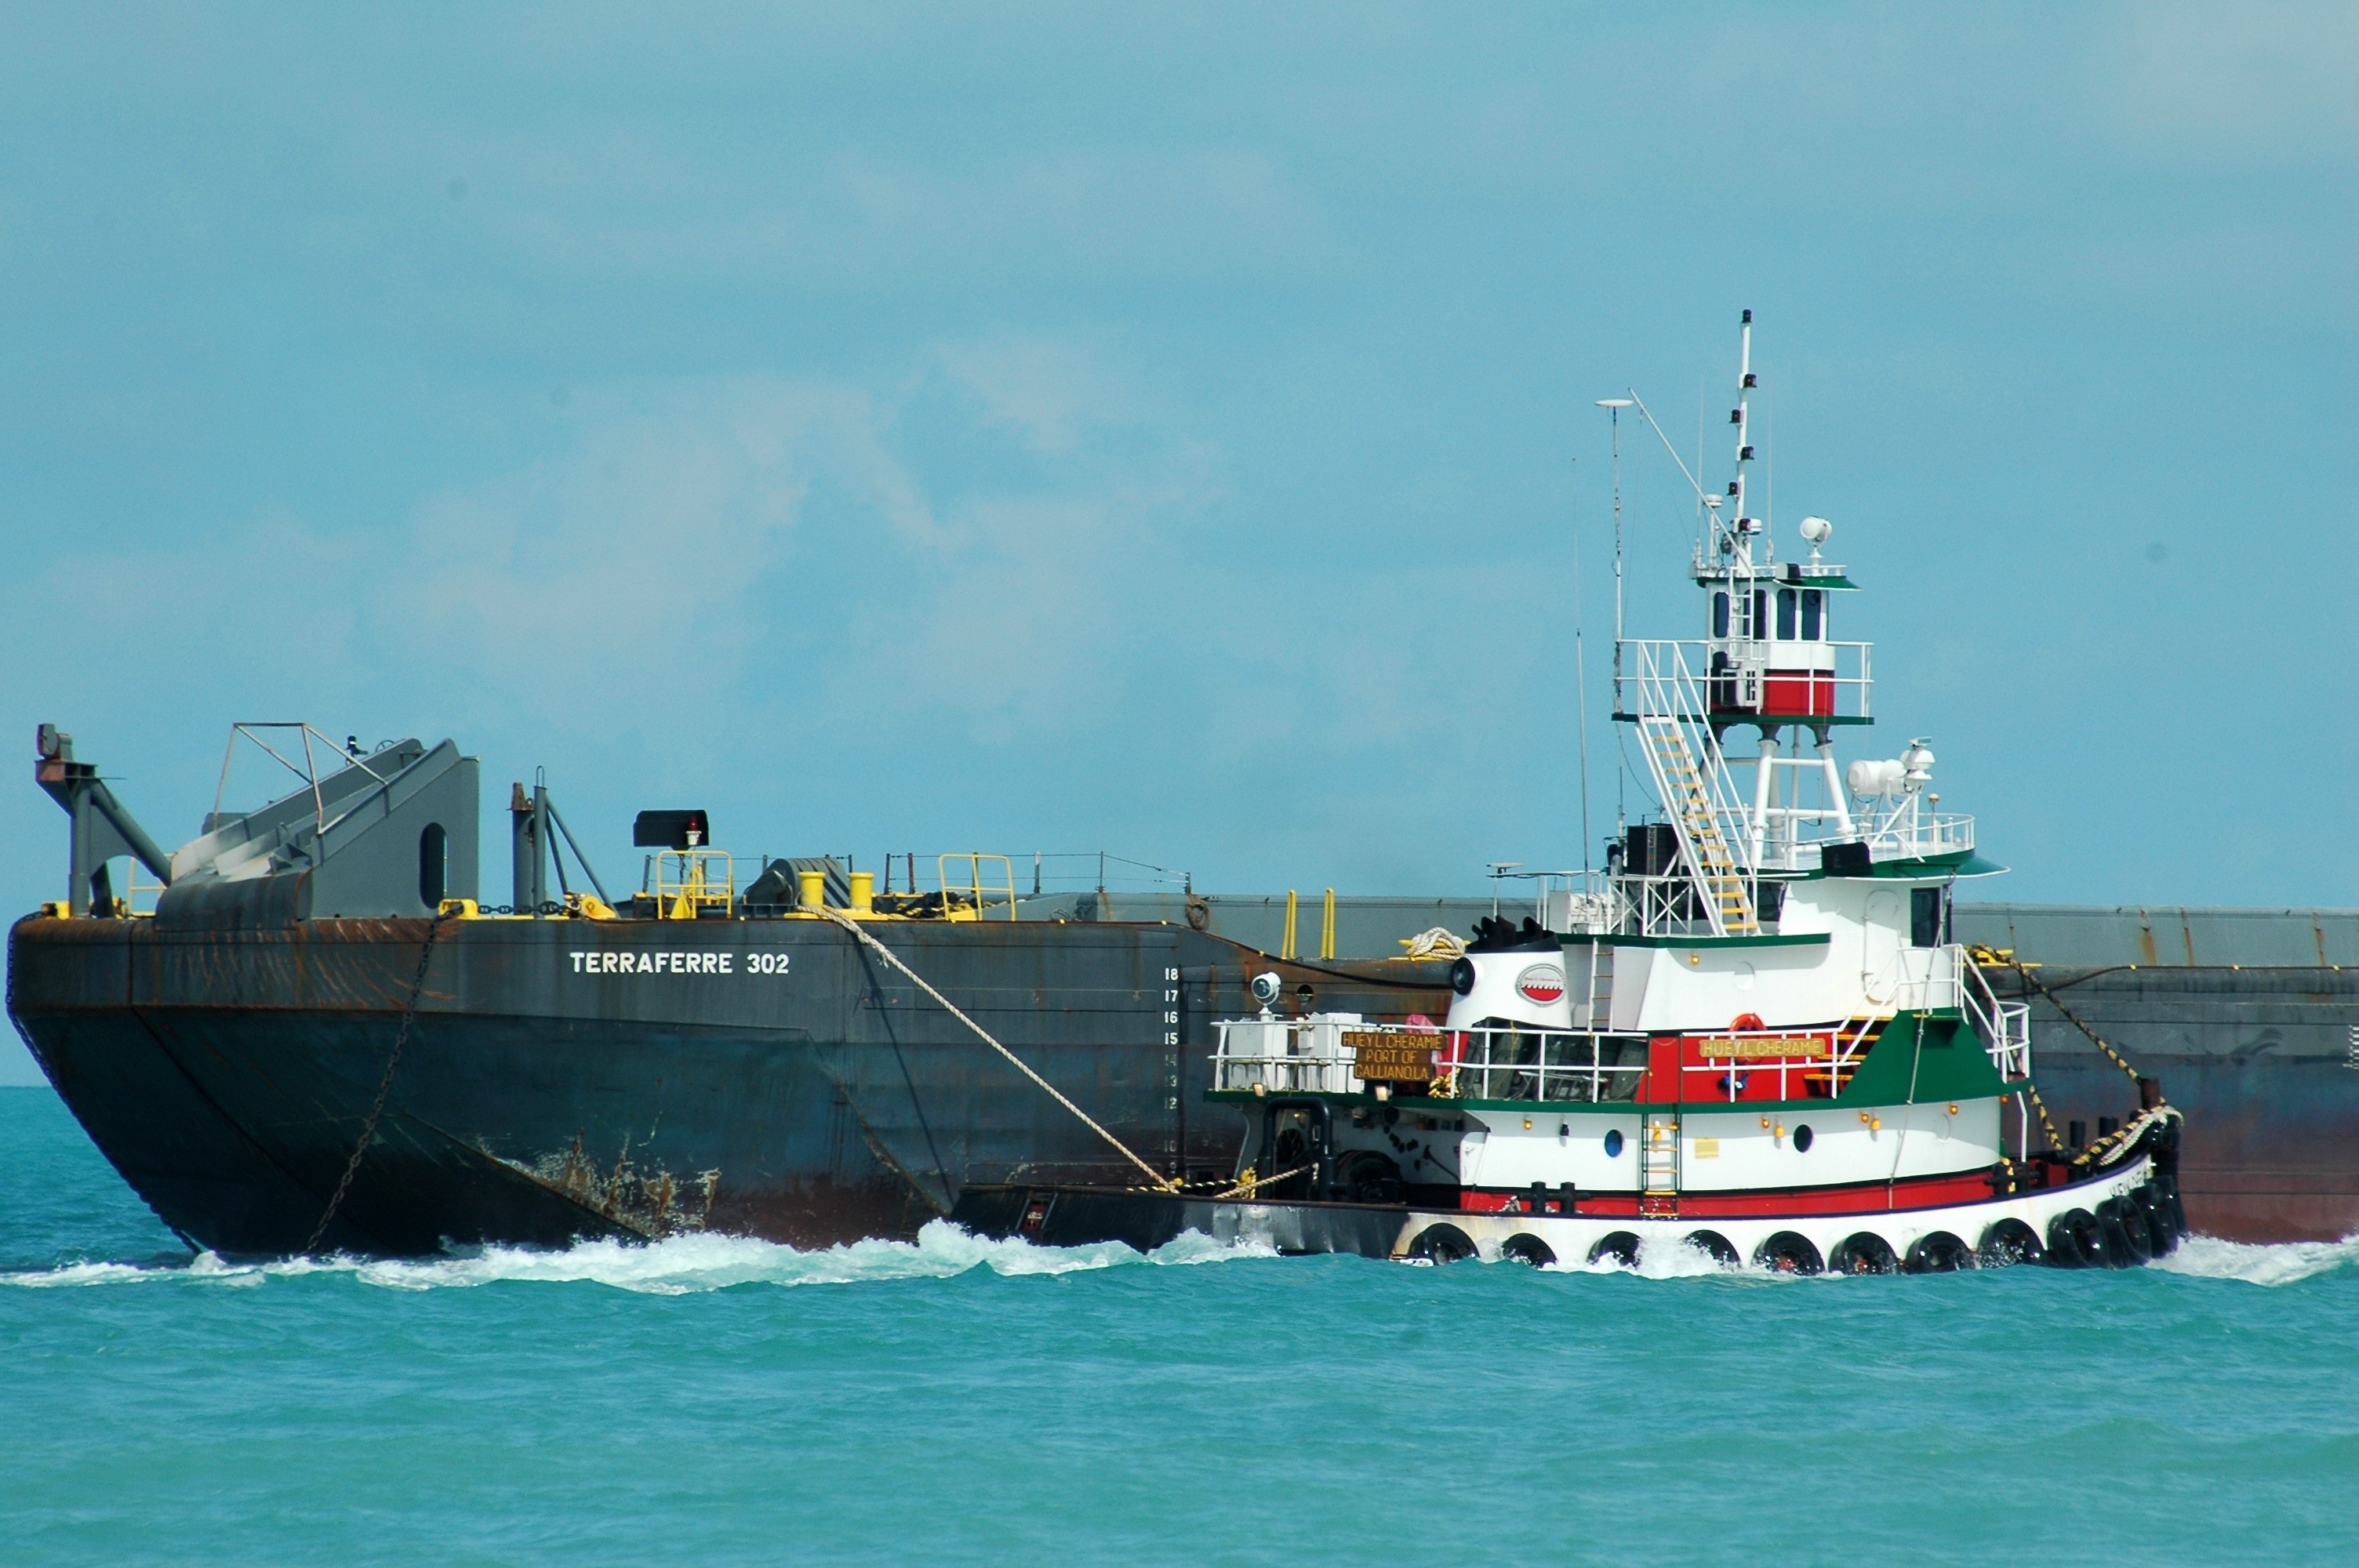
landscape, sea, water, nature, ocean, dock, boat, river, canal, ship, travel, transportation, transport, vessel, vehicle, harbor, industrial, industry, business, port, cargo ship, waterway, outdoors, nautical, cargo, channel, shipping, tugboat, towing, watercraft, tug, barge, container ship, fishing vessel, tow, tug boat, freight transport, pilot boat, tank ship, bulk carrier, fishing trawler, research vessel, anchor handling tug supply vessel, platform supply vessel, reefer ship, united states coast guard cutter